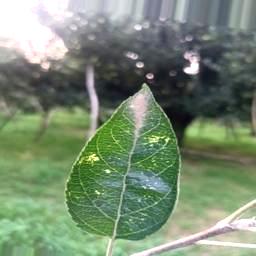
Label: Apple_Mosaic